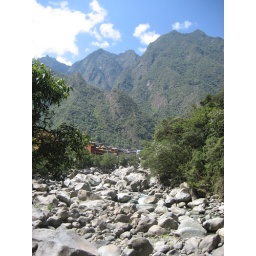
A rocky river bed in the valley.